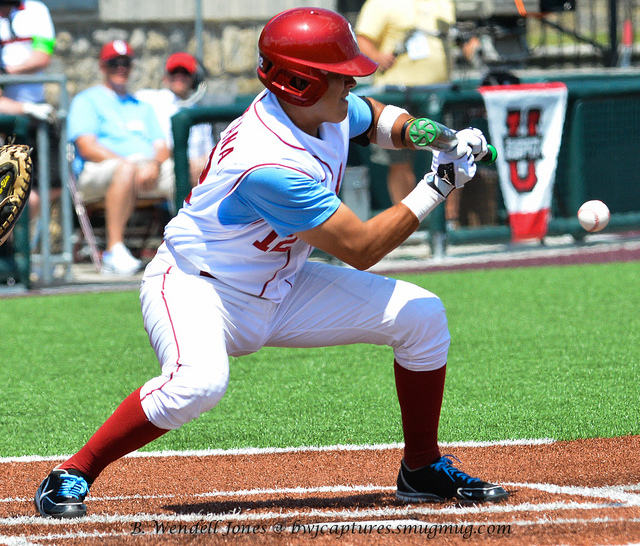
cầu thủ bóng chày đang cầm gậy đứng thấp người sẵn sàng đánh trả bóng